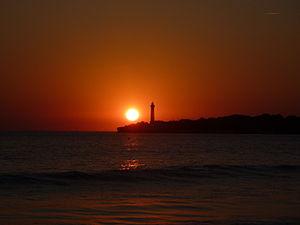
coucher de soleil à Saint-Georges-de-Didonne ( France), vue sur le phare depuis la grande plage (21h30 juillet 2012)
Saint-Georges-de-Didonne est une commune du Sud-Ouest de la France, située dans le département de la Charente-Maritime et la région Nouvelle-Aquitaine. Ses habitants sont appelés les Saint-Georgeais et les Saint-Georgeaises.